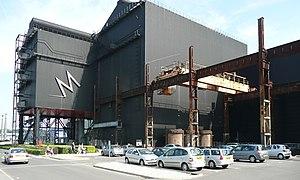
Le Magna Science Adventure Centre est un musée pédagogique principalement destiné aux enfants, situé dans le district de Templeborough à Rotherham, en Angleterre. Il ouvre en avril 2001 dans les locaux de l'ancienne aciérie de Steel, Peech and Tozer.